Juguang, Lienchiang

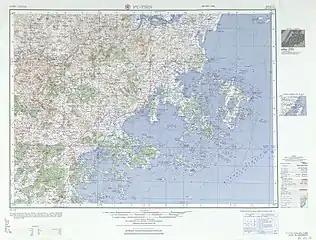
Dongju (labeled as TUNG-CH'ÜAN-TAO ) and Xiju (HSI-CH'ÜAN TAO (TUNG-SHA TAO) ) (1954)

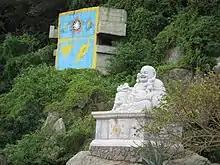

Dongju (Tong Chu), the southernmost of the Matsu Islands, is 2.63 km and Sijyu 2.36 km. Islets includes like Yongliu (永留嶼 Yongliu) near Dongju. Dongju is shaped like a dagger, while Xiju a triangle, so seemingly bigger on maps. Some cliffs of Dongjyu is severely corroded by wind, creating a strangely aesthetic appearance. Other islands include Linaoyu also known as Lintouyu, Xiniuyu, Dayu, Xiaoyu, and Sheshan. The northernmost and easternmost points of Juguang Township are on Dayu, the westernmost point is on Sheshan, and the southernmost point is on Linaoyu. Linaoyu is also the southernmost point of the Matsu Islands.